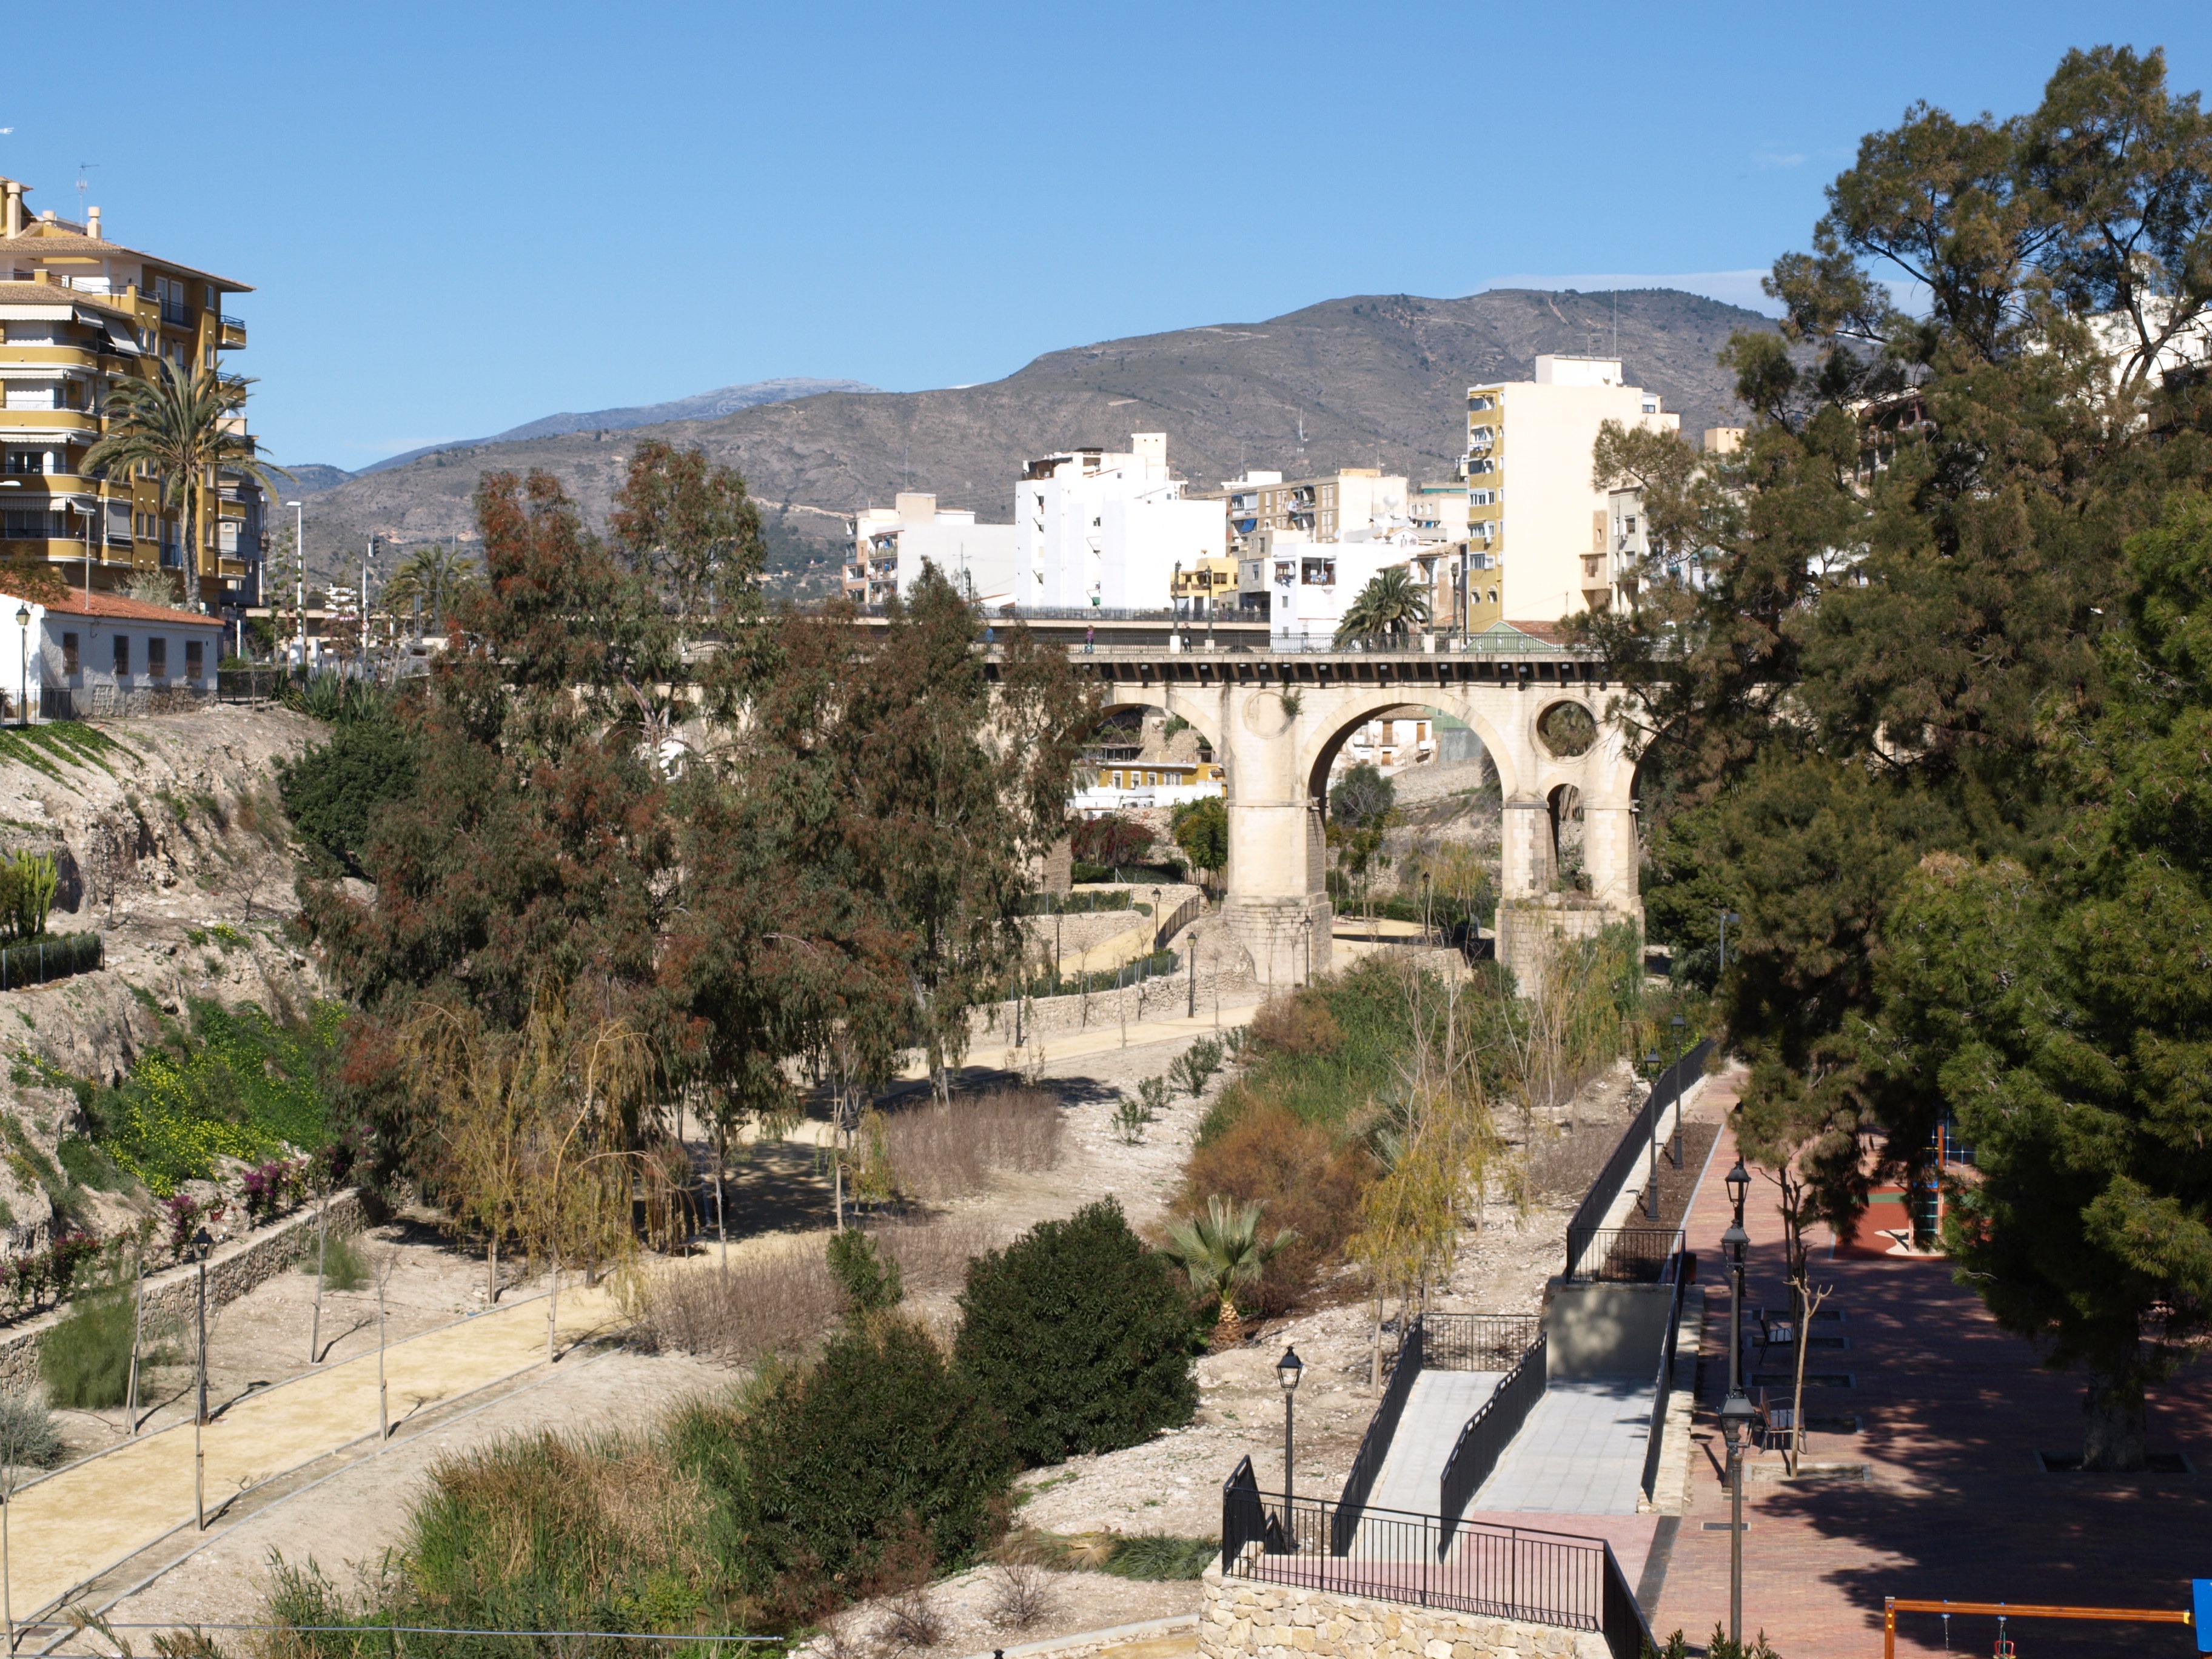
architecture, bridge, town, view, palace, vacation, village, plaza, landmark, historic, tourism, waterway, blue sky, spain, monastery, town square, viaduct, estate, tours, ancient history